Sustainable materials management

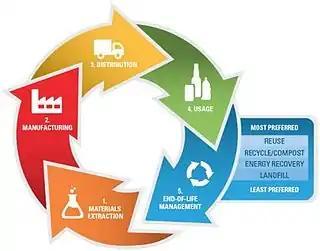

Sustainable Materials Management (SMM) represents a framework to sustainably manage materials and products throughout the entire lifecycle, from resource extraction, design and manufacturing, resource productivity, consumption and end-of-life management.